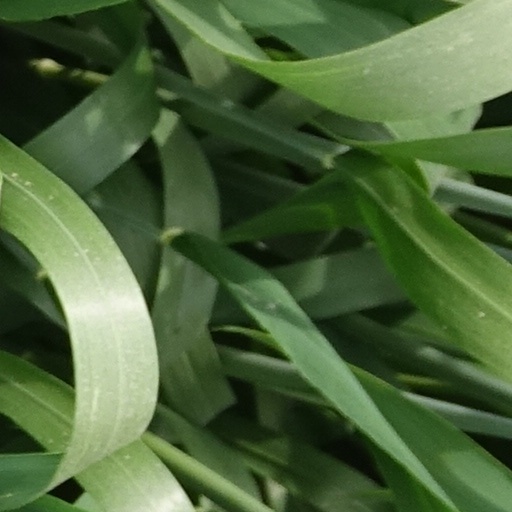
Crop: wheat